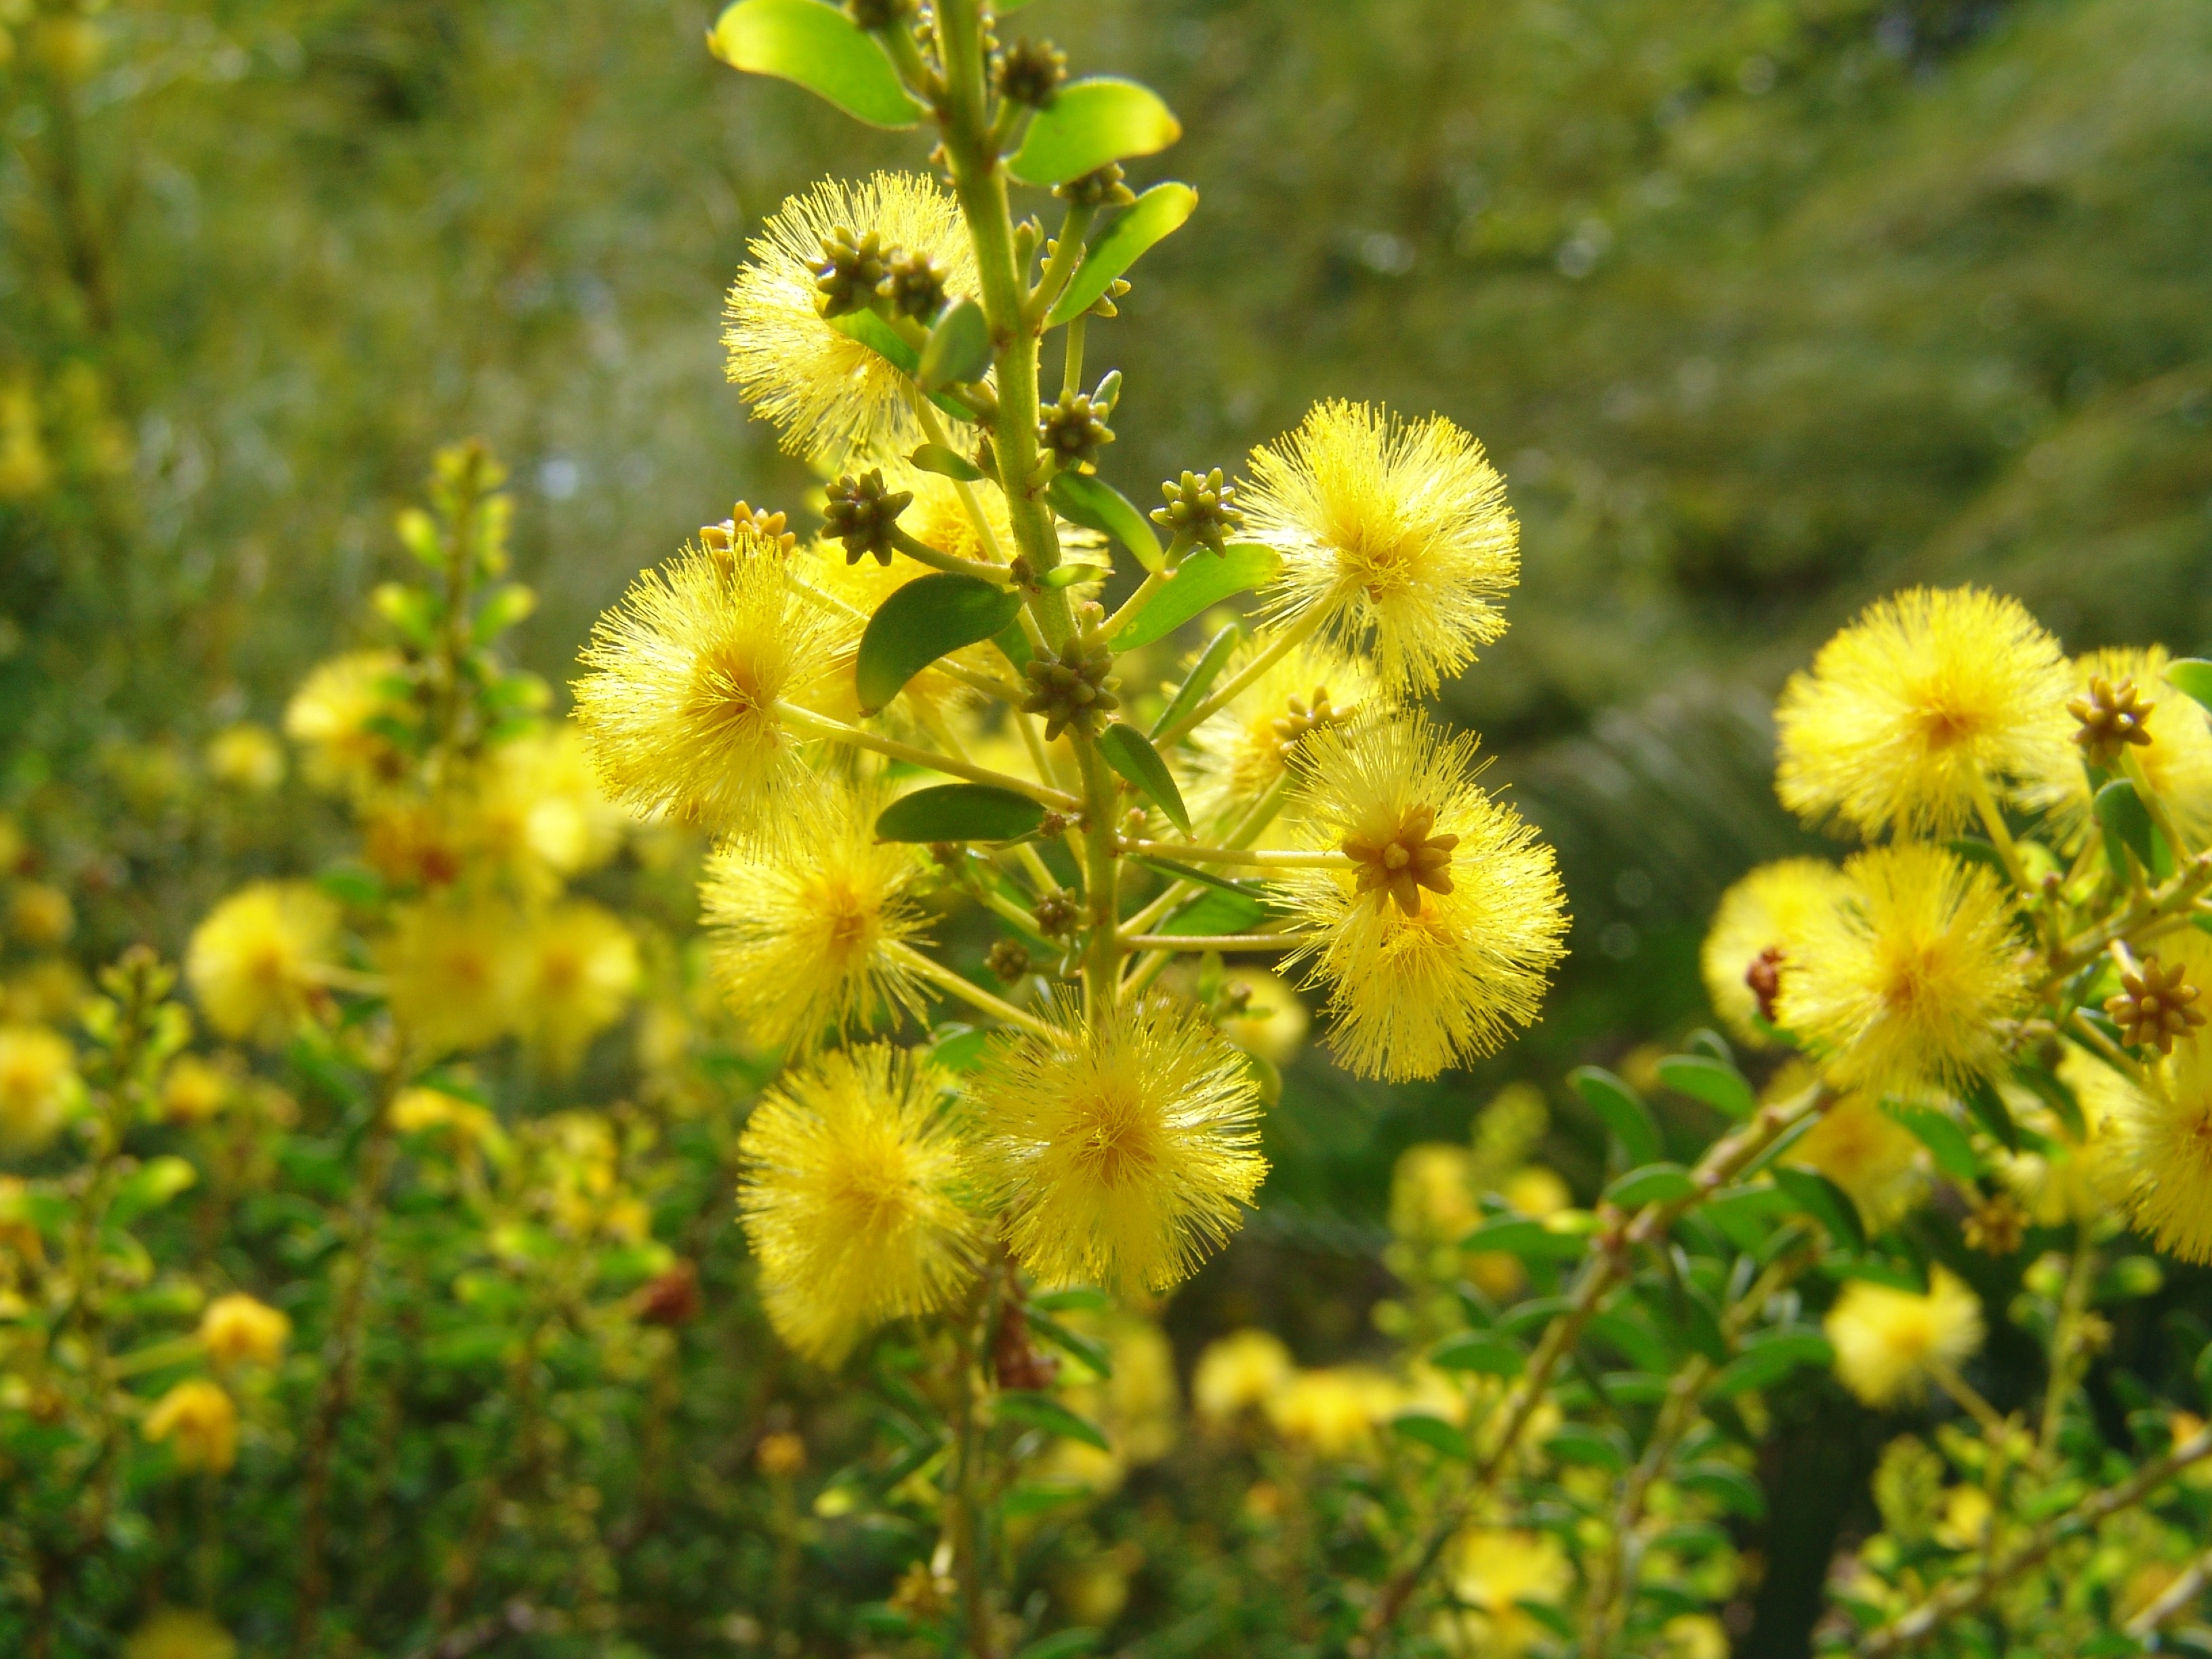
blossom, plant, meadow, prairie, flower, herb, produce, tropical, color, yellow, flora, wildflower, flowers, shrub, mimosa, hypericum, flowering plant, daisy family, subshrub, hypericaceae, land plant